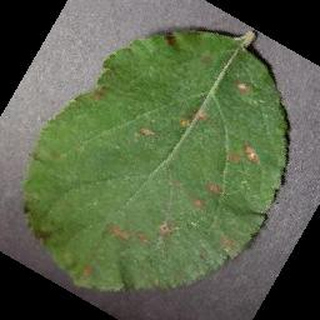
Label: apple_cedar_apple_rust